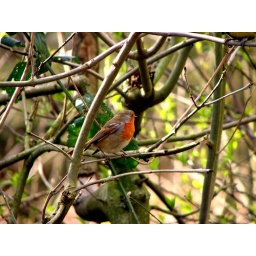
A robin sitting in a tree by the Bird Bridge on London's Hampstead Heath.